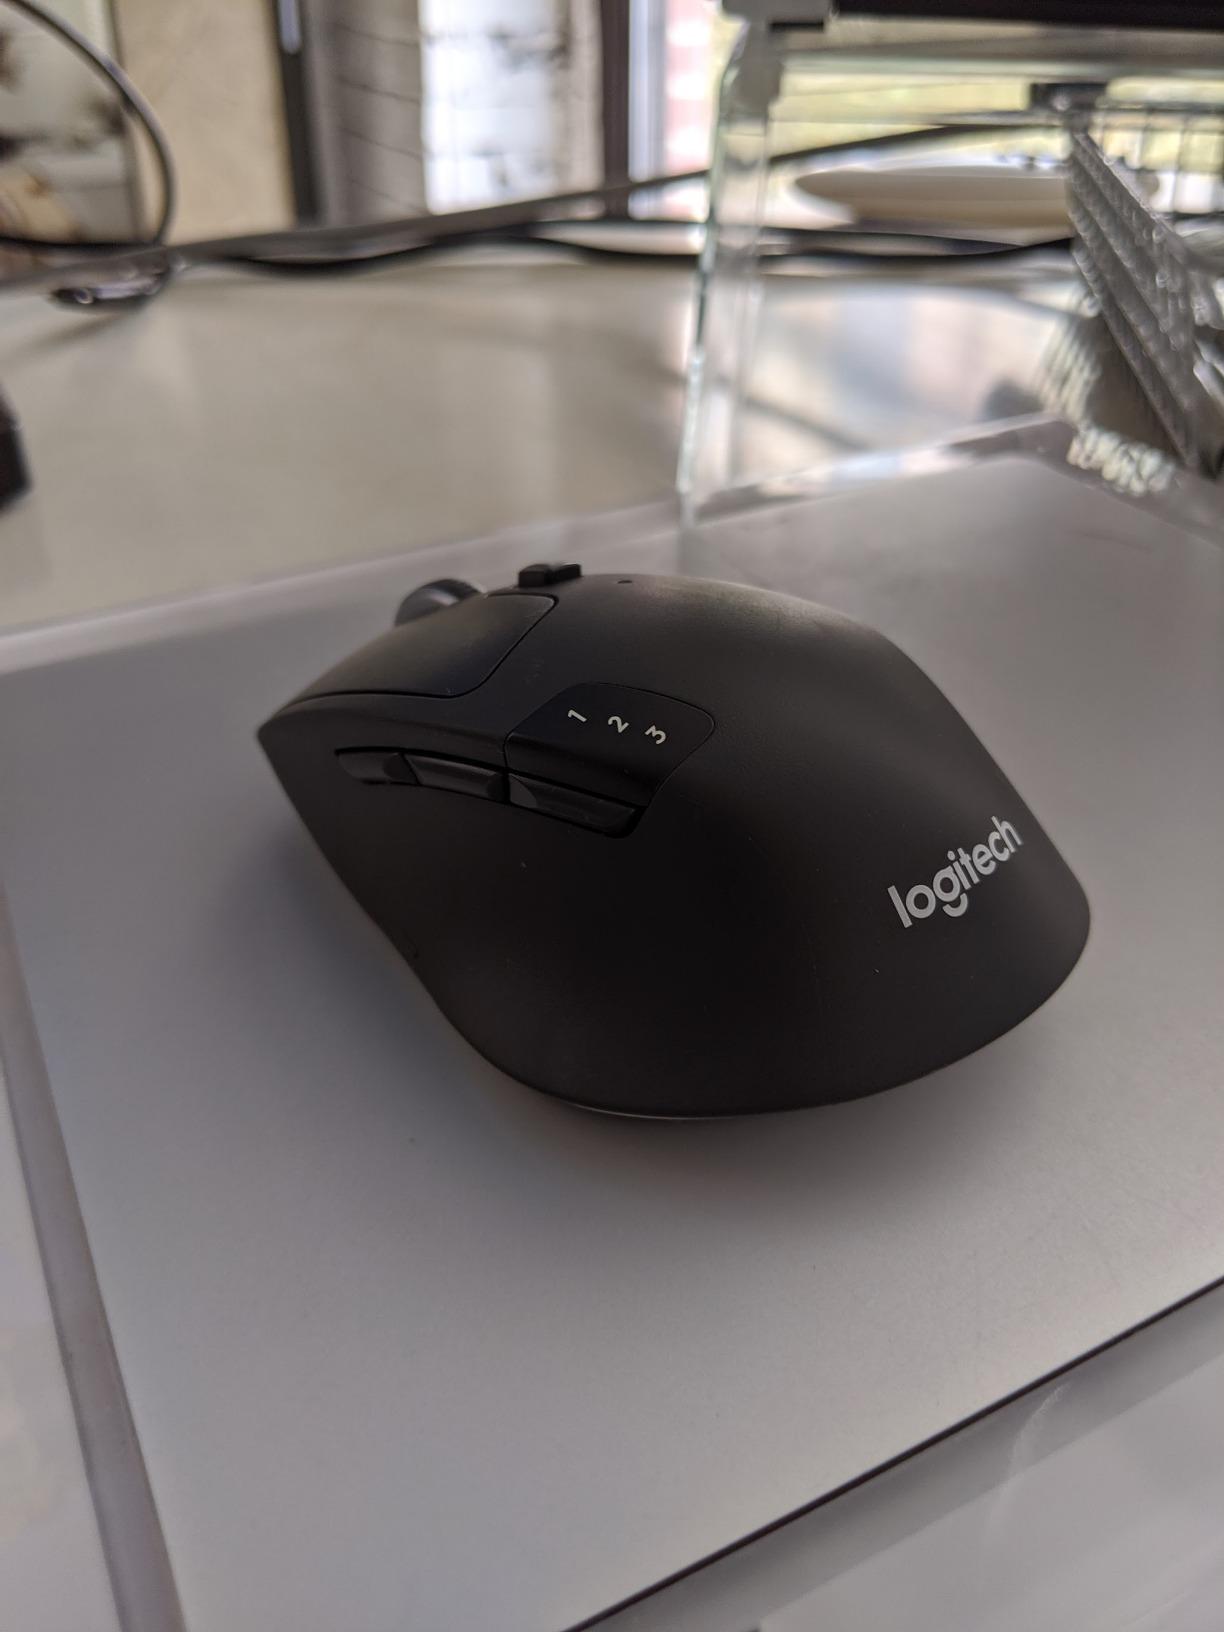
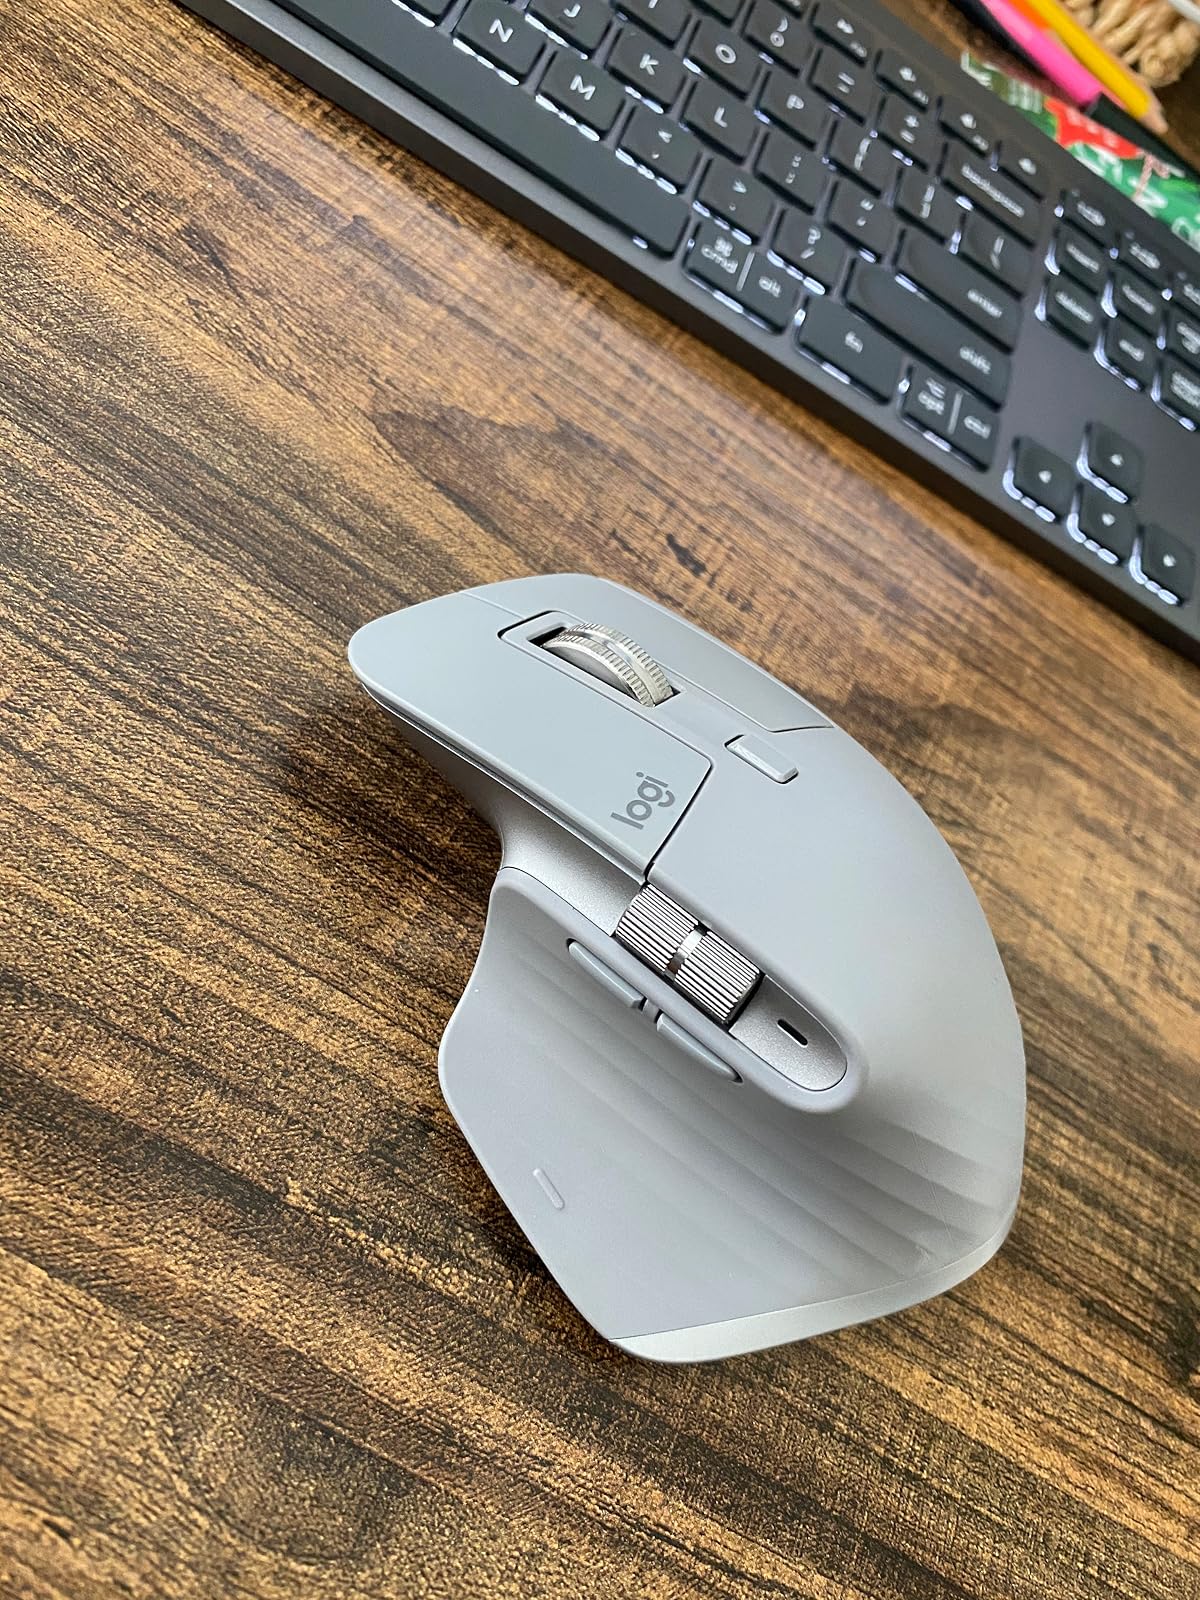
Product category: mouse
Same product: no